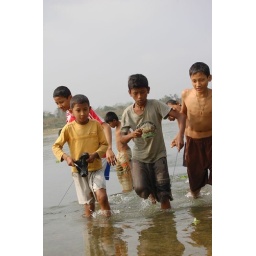
Catching the fish in Narayani river